Flashlight

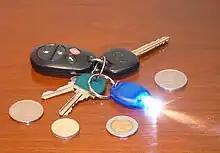
Miniature LED flashlight on a key chain, powered by lithium primary coin batteries

Incandescent flashlights use incandescent light bulbs, which consists of a glass bulb and a tungsten filament. The bulbs are under vacuum or filled with argon, krypton, or xenon. Some high-power incandescent flashlights use a halogen lamp where the bulb contains a halogen gas such as iodine or bromine to improve the life and efficacy of the bulb. In all but disposable or novelty flashlights, the bulb is user-replaceable; the bulb life may be only a few hours.